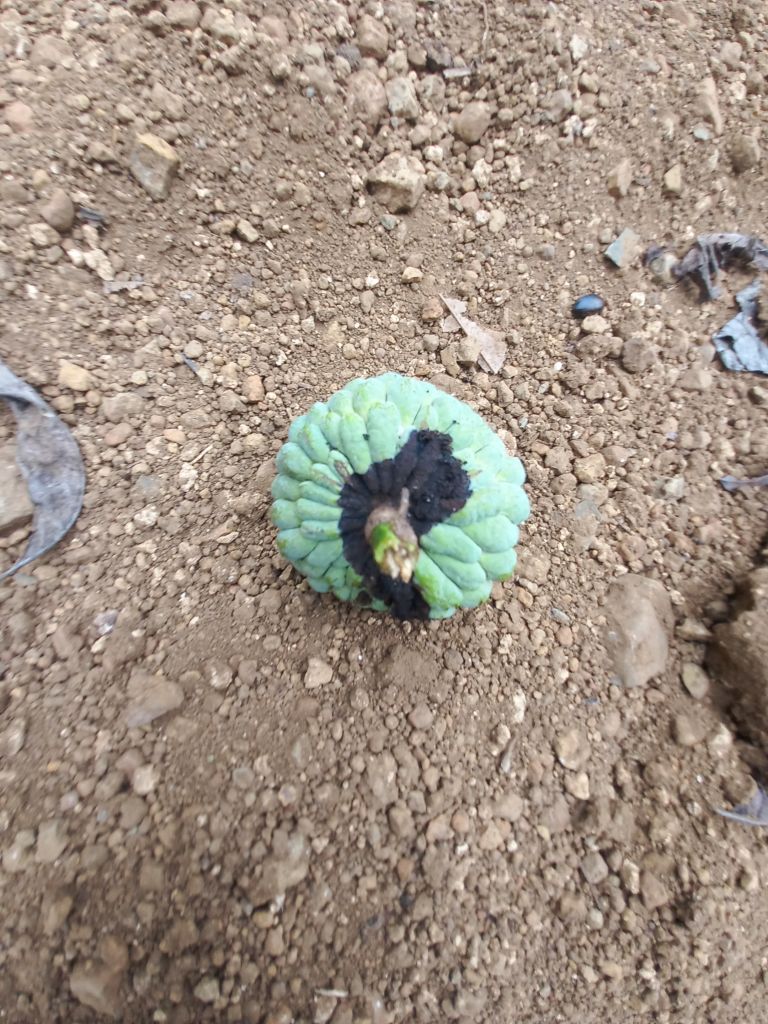
Disease label: Diplodia Rot